Arrondissements of the Indre department

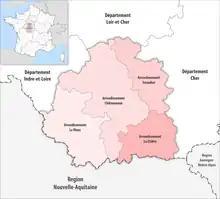
Map of arrondissements of the Indre department.

The 4 arrondissements of the Indre department are: